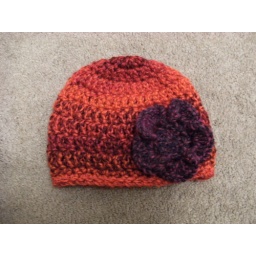
Baby beanie in red with large purple flower